Trout Run (East Branch Fishing Creek tributary)

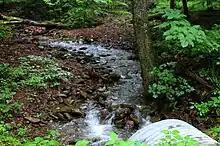
Trout Run looking upstream

Trout Run begins on a plateau in Davidson Township. It flows west-northwest for a short distance before turning southwest and entering a valley, which it flows through for some distance. At the end of the valley, the stream turns southwest and then south. After a short distance, it reaches its confluence with East Branch Fishing Creek.